Presidio La Bahía

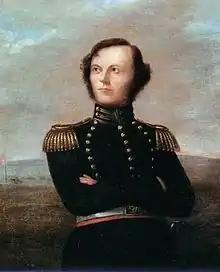
James Fannin

At some point, Colonel James Fannin became the commander of the troops at La Bahía. He renamed the presidio Fort Defiance. In February 1836, President Antonio López de Santa Anna led a large force of Mexican Army troops into Texas to quell the revolution. Santa Anna and part of his force entered Béxar on February 23 and initiated a siege of the Alamo. Alamo commander William B. Travis immediately sent a courier to Fannin, asking him to provide reinforcements to the Alamo. At first unable to make up his mind, Fannin finally decided to ride to the relief of the Alamo. Historian Robert Scott suggests that the trip was initiated after Fannin's objections were overridden by his officers.